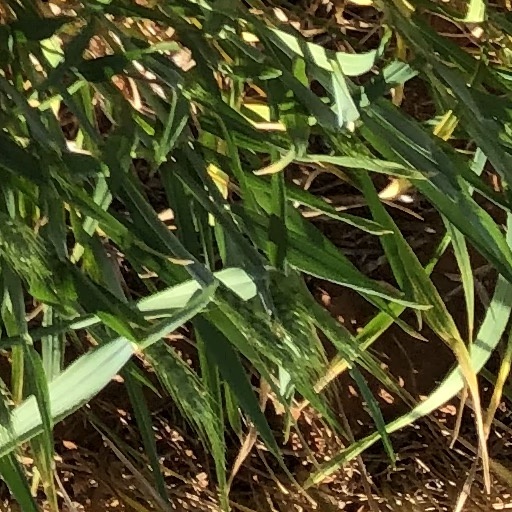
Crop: wheat